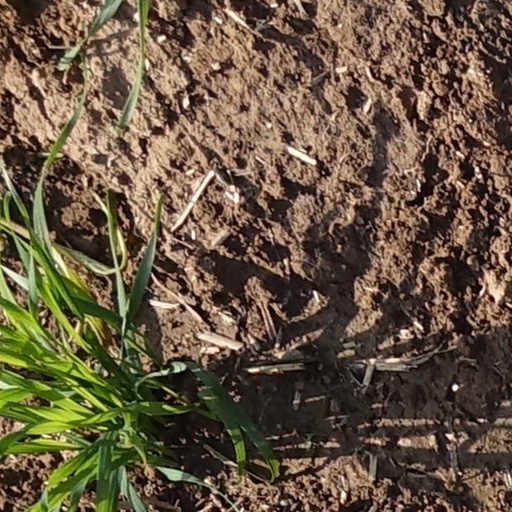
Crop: wheat